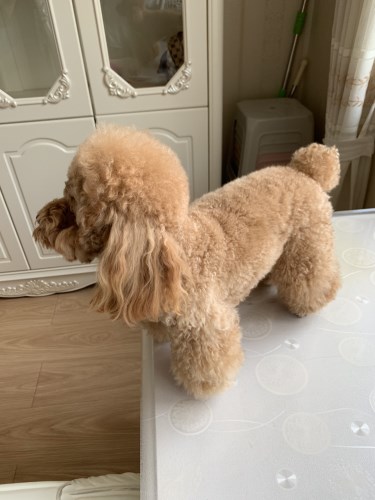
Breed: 7449-n000128-teddy